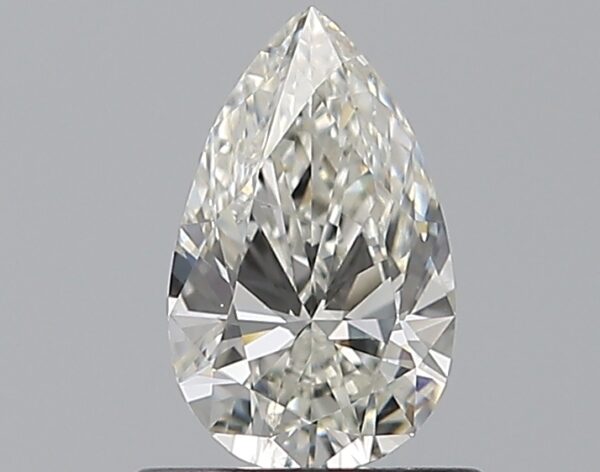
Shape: pear
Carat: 0.59
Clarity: VS2
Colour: I
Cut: EX
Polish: EX
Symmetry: VG
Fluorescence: N
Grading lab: GIA
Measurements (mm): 7.54 x 4.64 x 2.8